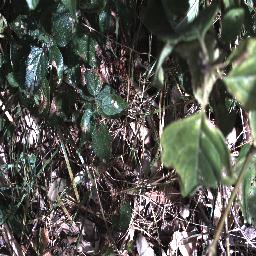
Label: lantana